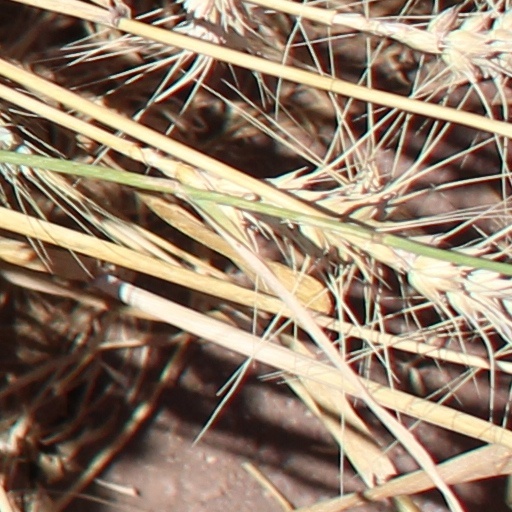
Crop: wheat